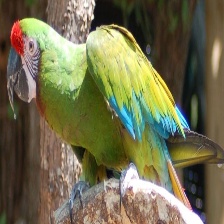
Species: MILITARY MACAW
Scientific name: ARA MILITARIS
ImageNet parent category: macaw